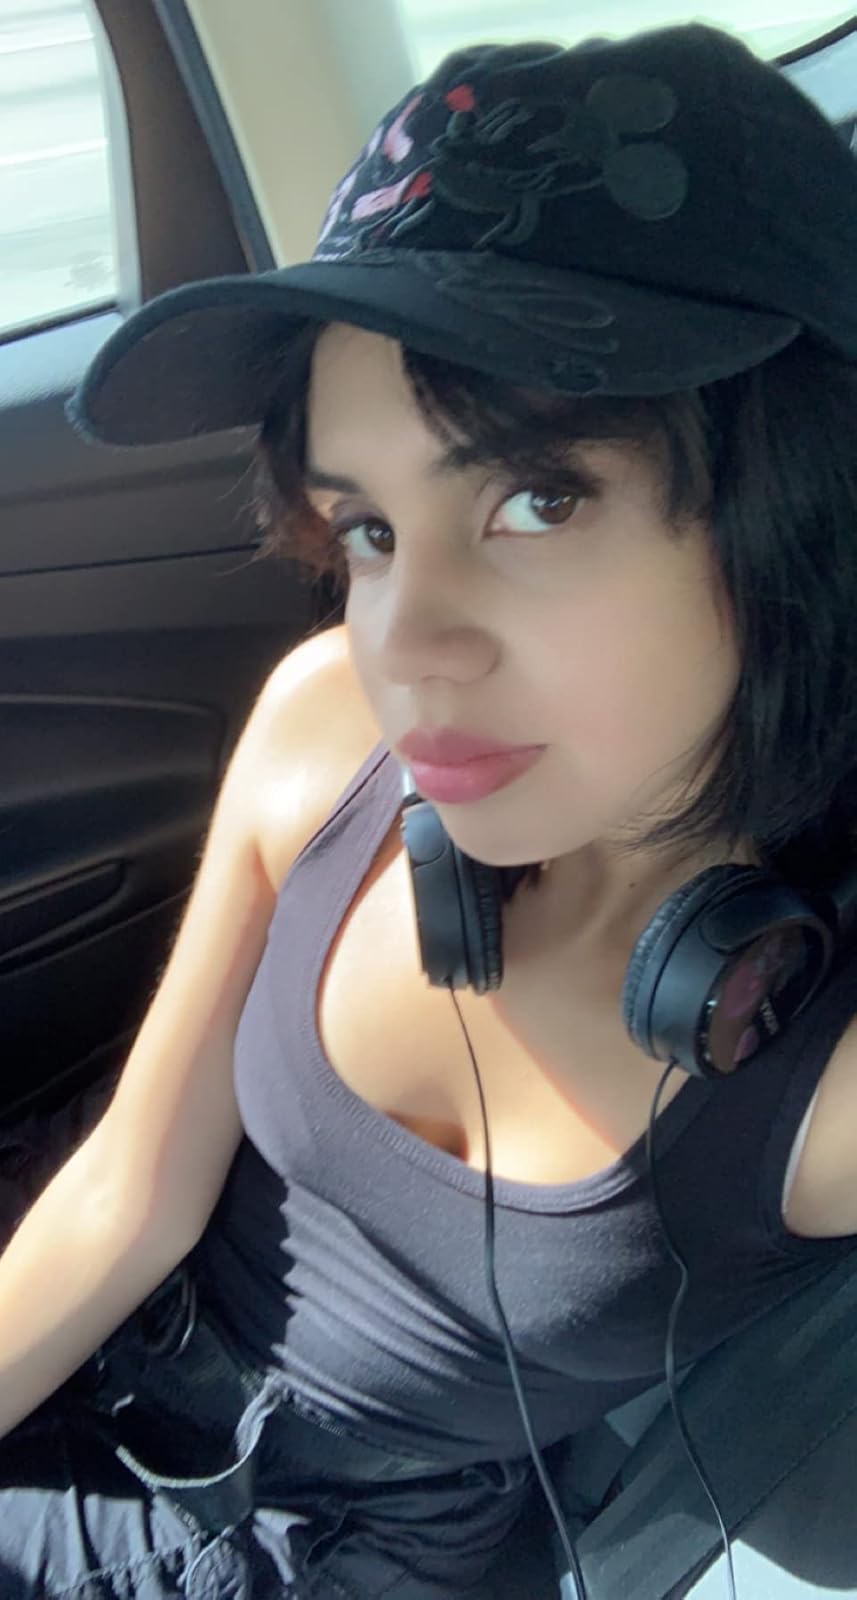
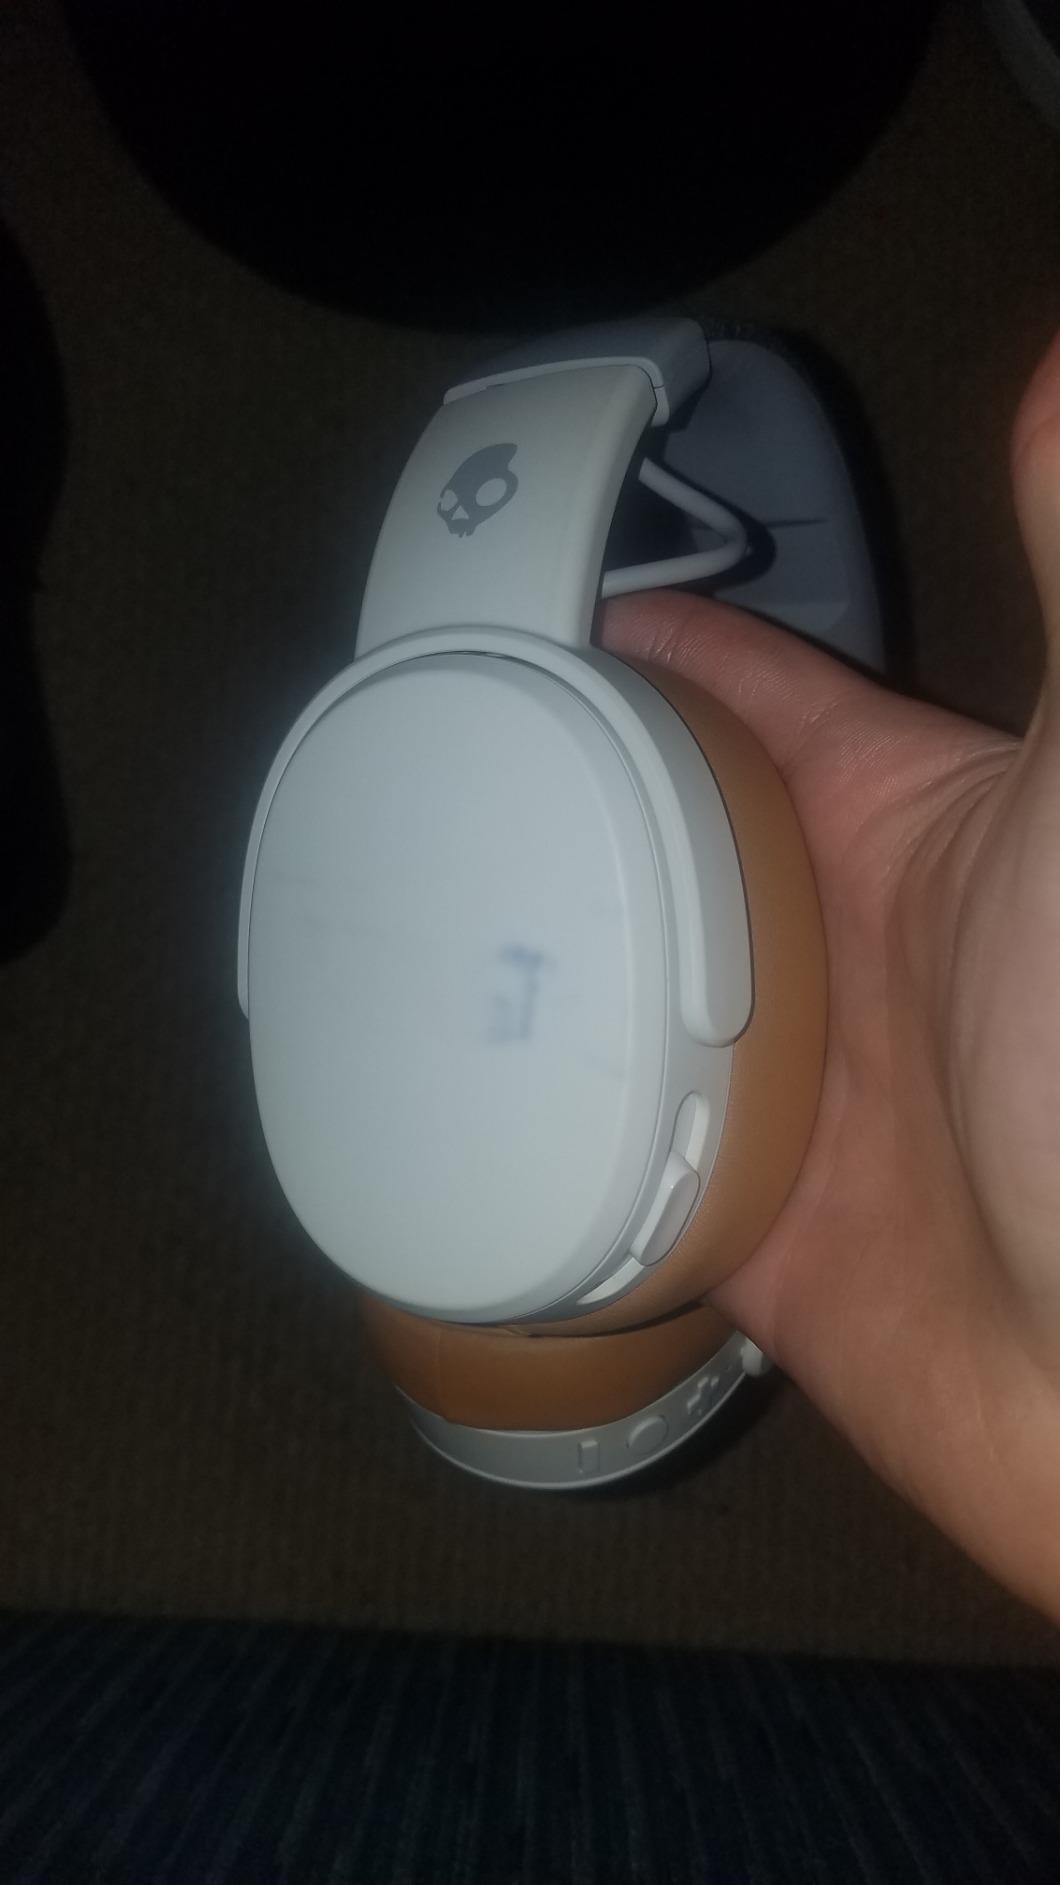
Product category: headphones
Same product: no